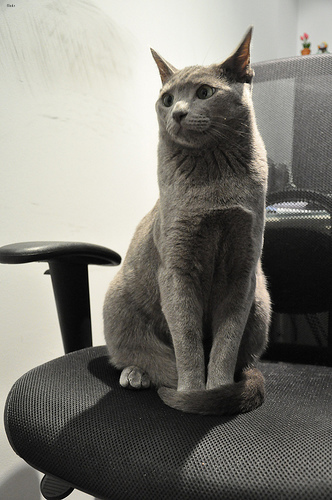
Animal: cat
Breed: russian_blue